J. D.'s Revenge

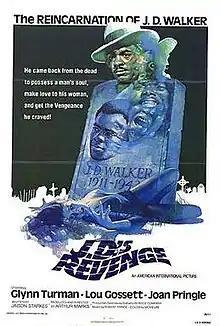
Theatrical release poster

J. D.'s Revenge is a blaxploitation horror film released in 1976. It starred Glynn Turman and Lou Gossett. The main character, Isaac Hendrix, becomes an unwilling host for the restless spirit of J.D. Walker, a hustler killed 30 years earlier when he was wrongfully accused of killing his sister.